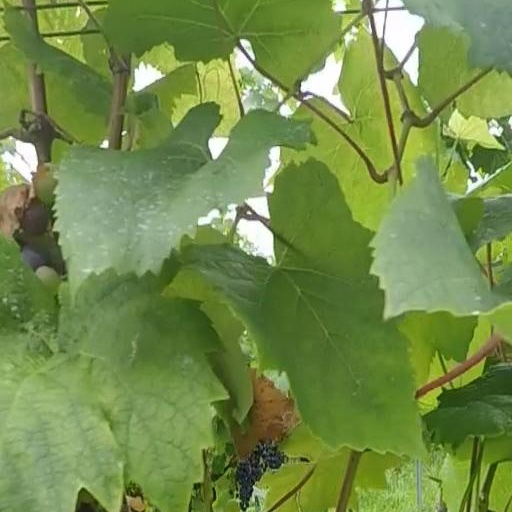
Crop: grape